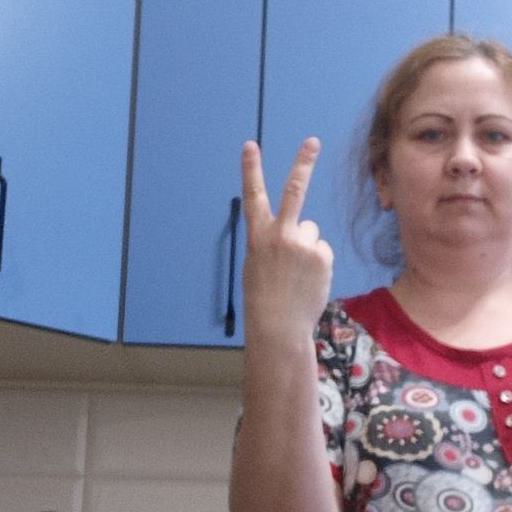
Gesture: peace_inverted